John C. Lincoln

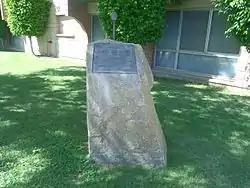
This is where the historic Desert Mission of Sunnyslope was founded. A plaque marking the historical site, commissioned by the Sunnyslope Historical Society and the John C. Lincoln Hospital, was placed on this site on March 7, 1992.

In 1931, Lincoln's wife Helen was diagnosed with tuberculosis. He learned about the Desert Mission which was founded in 1927, by Marguerite Colley and Elizabeth Beatty in Sunnyslope, Arizona. This was a facility – a comprehensive, faith-based community center – that provided for the medical, social, and religious needs of the people living in the Sunnyslope Community. He was also told that the dry air and climate in Arizona was good for those who suffered from the disease. He then decided to move, with Helen and their three children, from Cleveland to Sunnyslope for the sake of his wife's health. Within two years, Helen was again healthy and the Lincoln's started to work with the Desert Mission, the haven for the sick and poor of Sunnyslope. He promoted Phoenix as a haven for health seekers.